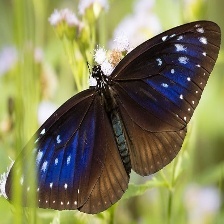
Species: BLUE SPOTTED CROW
Butterfly family (ImageNet category): monarch